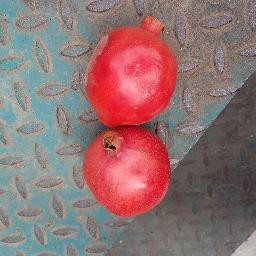
Fruit: Pomegranate
Quality: Good